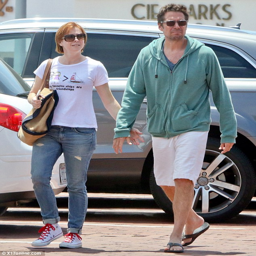
laid - back : the former looked casual in a playful graphic t - shirt and skinny jeans